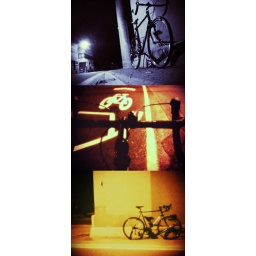
I took this series under the Ballard Bridge on my bike ride home from Toast in Fremont.